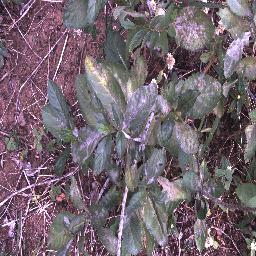
Label: snake_weed